Couscous

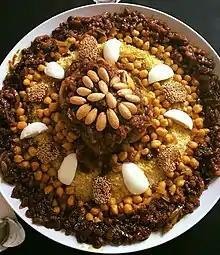
Moroccan couscous with "tfaya" and roasted chicken.

Couscous proper is about 2 mm in diameter, but there also exists a larger variety (3 mm more) known as "berkoukes", as well as an ultra-fine version (around 1 mm). In Morocco, Algeria, Tunisia, and Libya, it is generally served with vegetables (carrots, potatoes, and turnips) cooked in a spicy or mild broth or stew, usually with some meat (generally, chicken, lamb, or mutton).